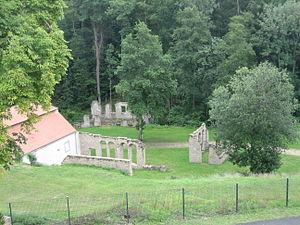
Vestiges de la forge de weilerbach, près du château de Weilerbach (Bollendorf)